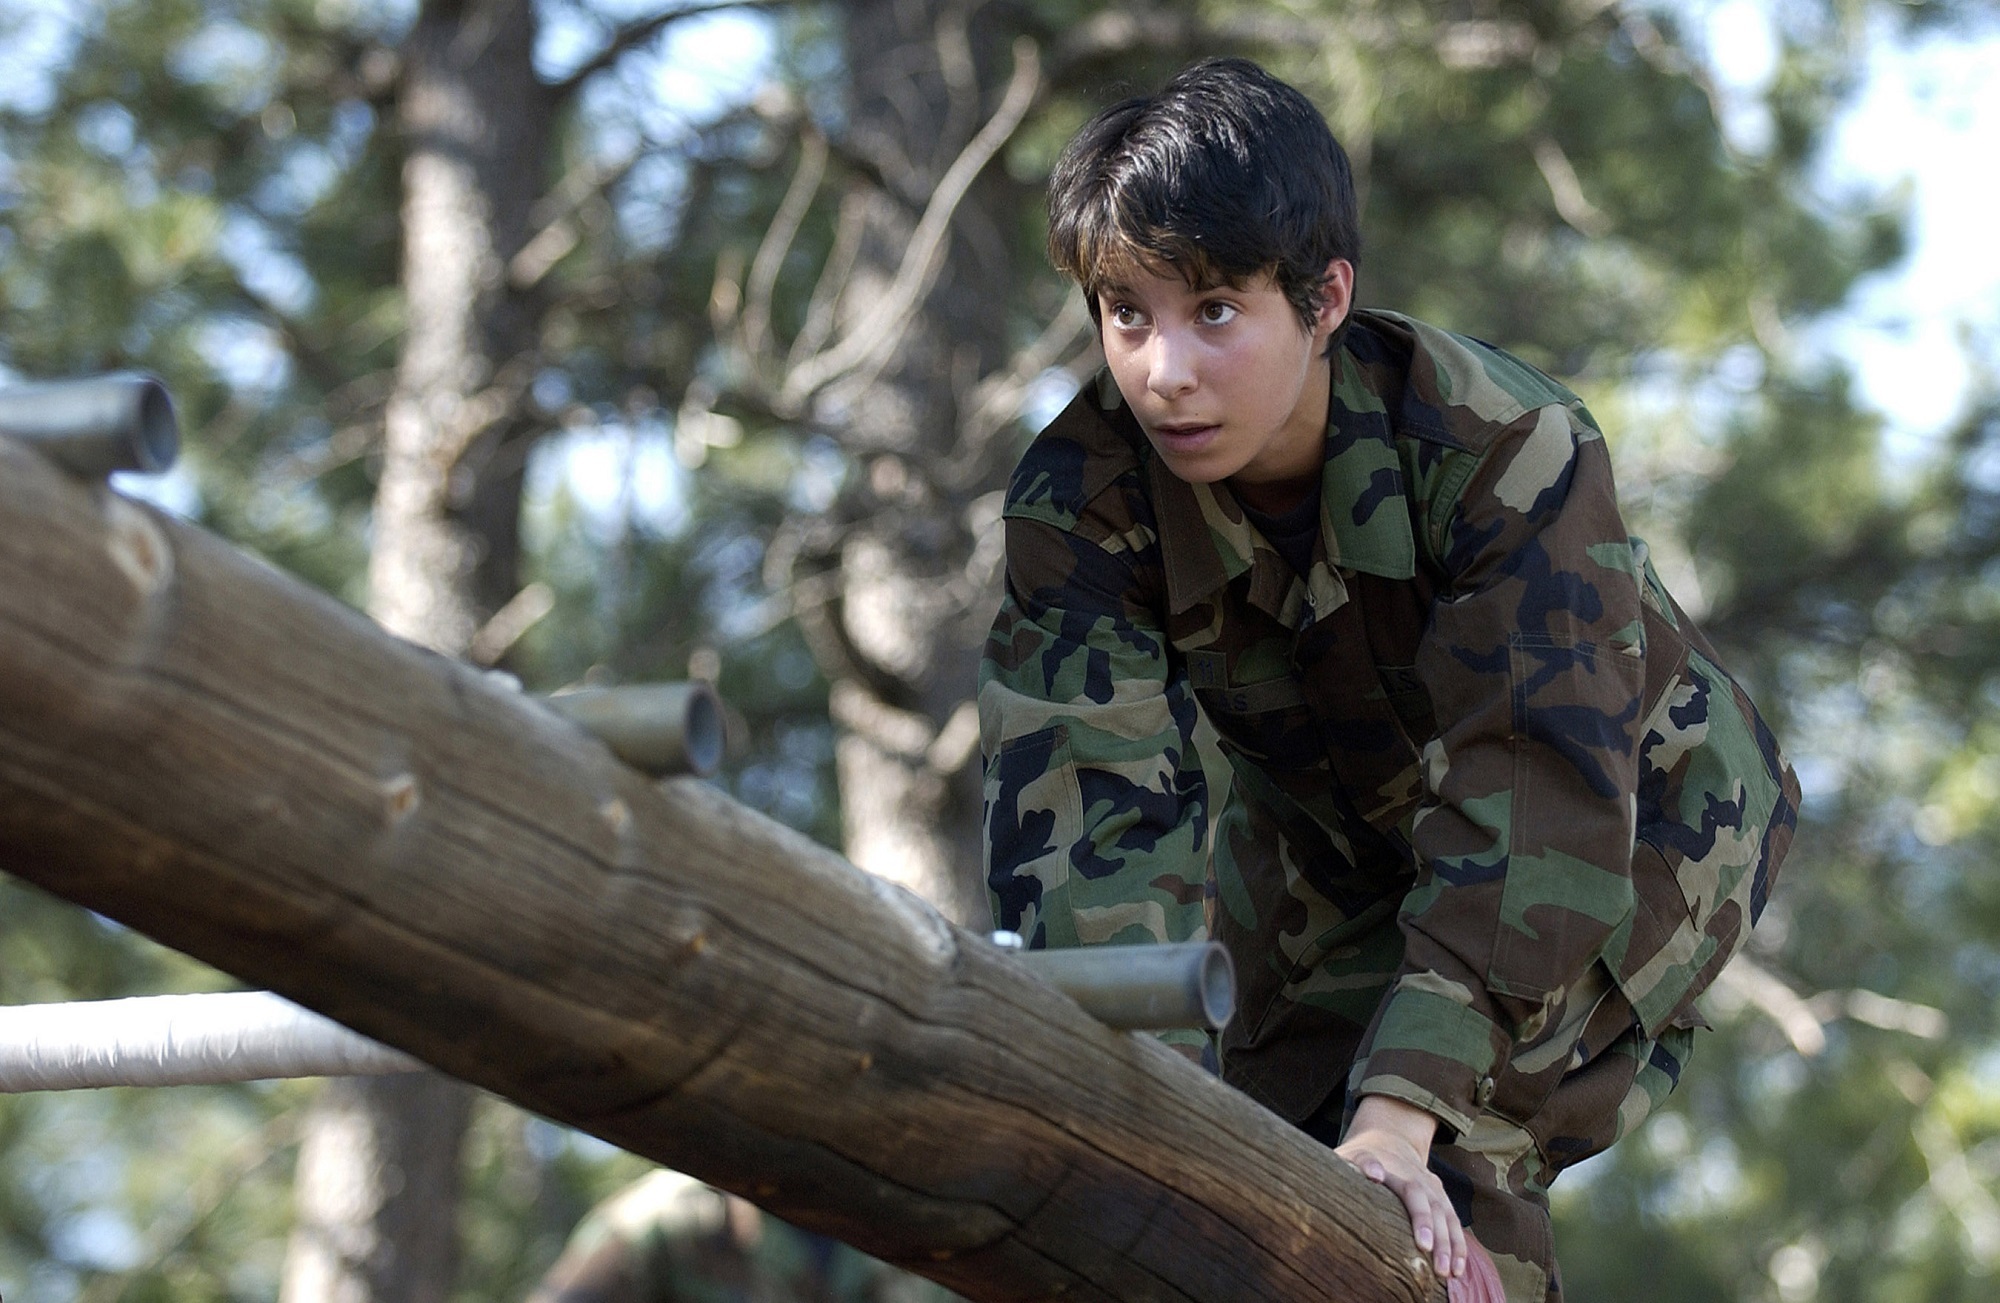
person, woman, military, female, log, soldier, jungle, usa, training, fitness, crawling, effort, course, challenge, obstacle, adversity, overcome, marksman